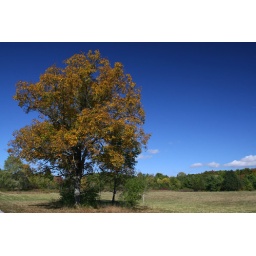
Hickory nut tree in a field in Vermont